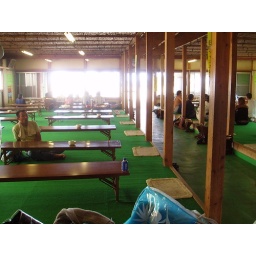
beach house in chiba